Describe the emotion expressed in this image:  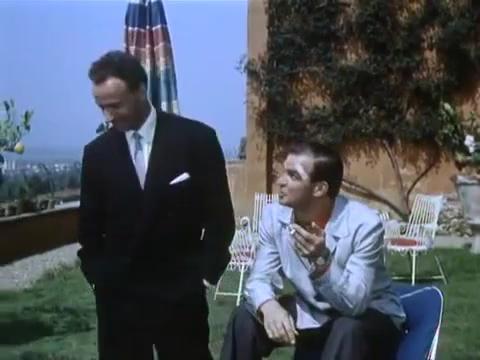
This person displays Suffering, valence and arousal with moderate intensity.